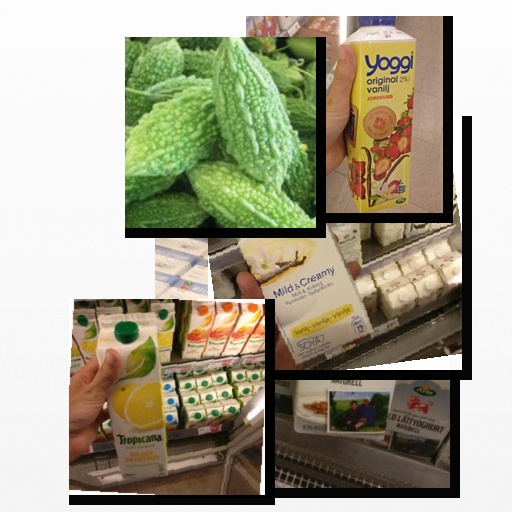
Food items: strawberry_yoghurt, golden_grapefruit_juice, vanilla_soy_yogurt, bitter_gourd, natural_low_fat_yogurt